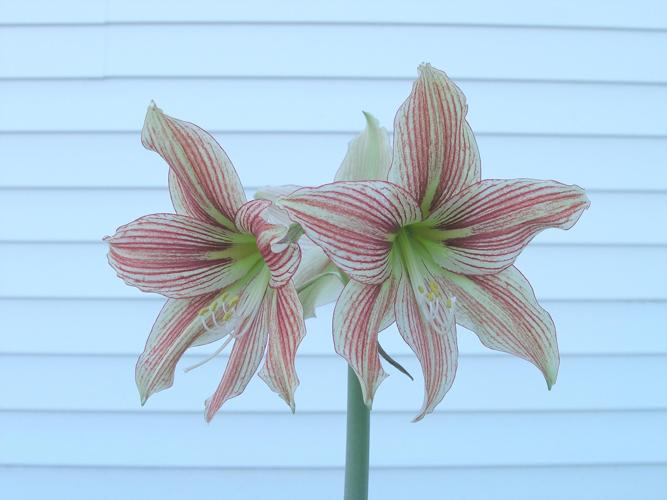
Label: hippeastrum